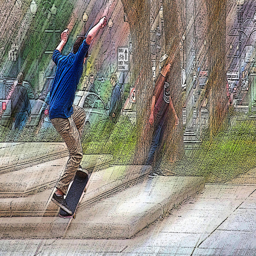
The kid is trying to attempt an ollie on a step.
This painting has boy flipping his skateboard with his feet and another boy standing in between two trees facing away from the other boy.
A picture with an etching pattern of a skateboarder
Guy in the park doing a trick on his skateboard.
A filtered photograph of a person doing a trick on a skateboard.